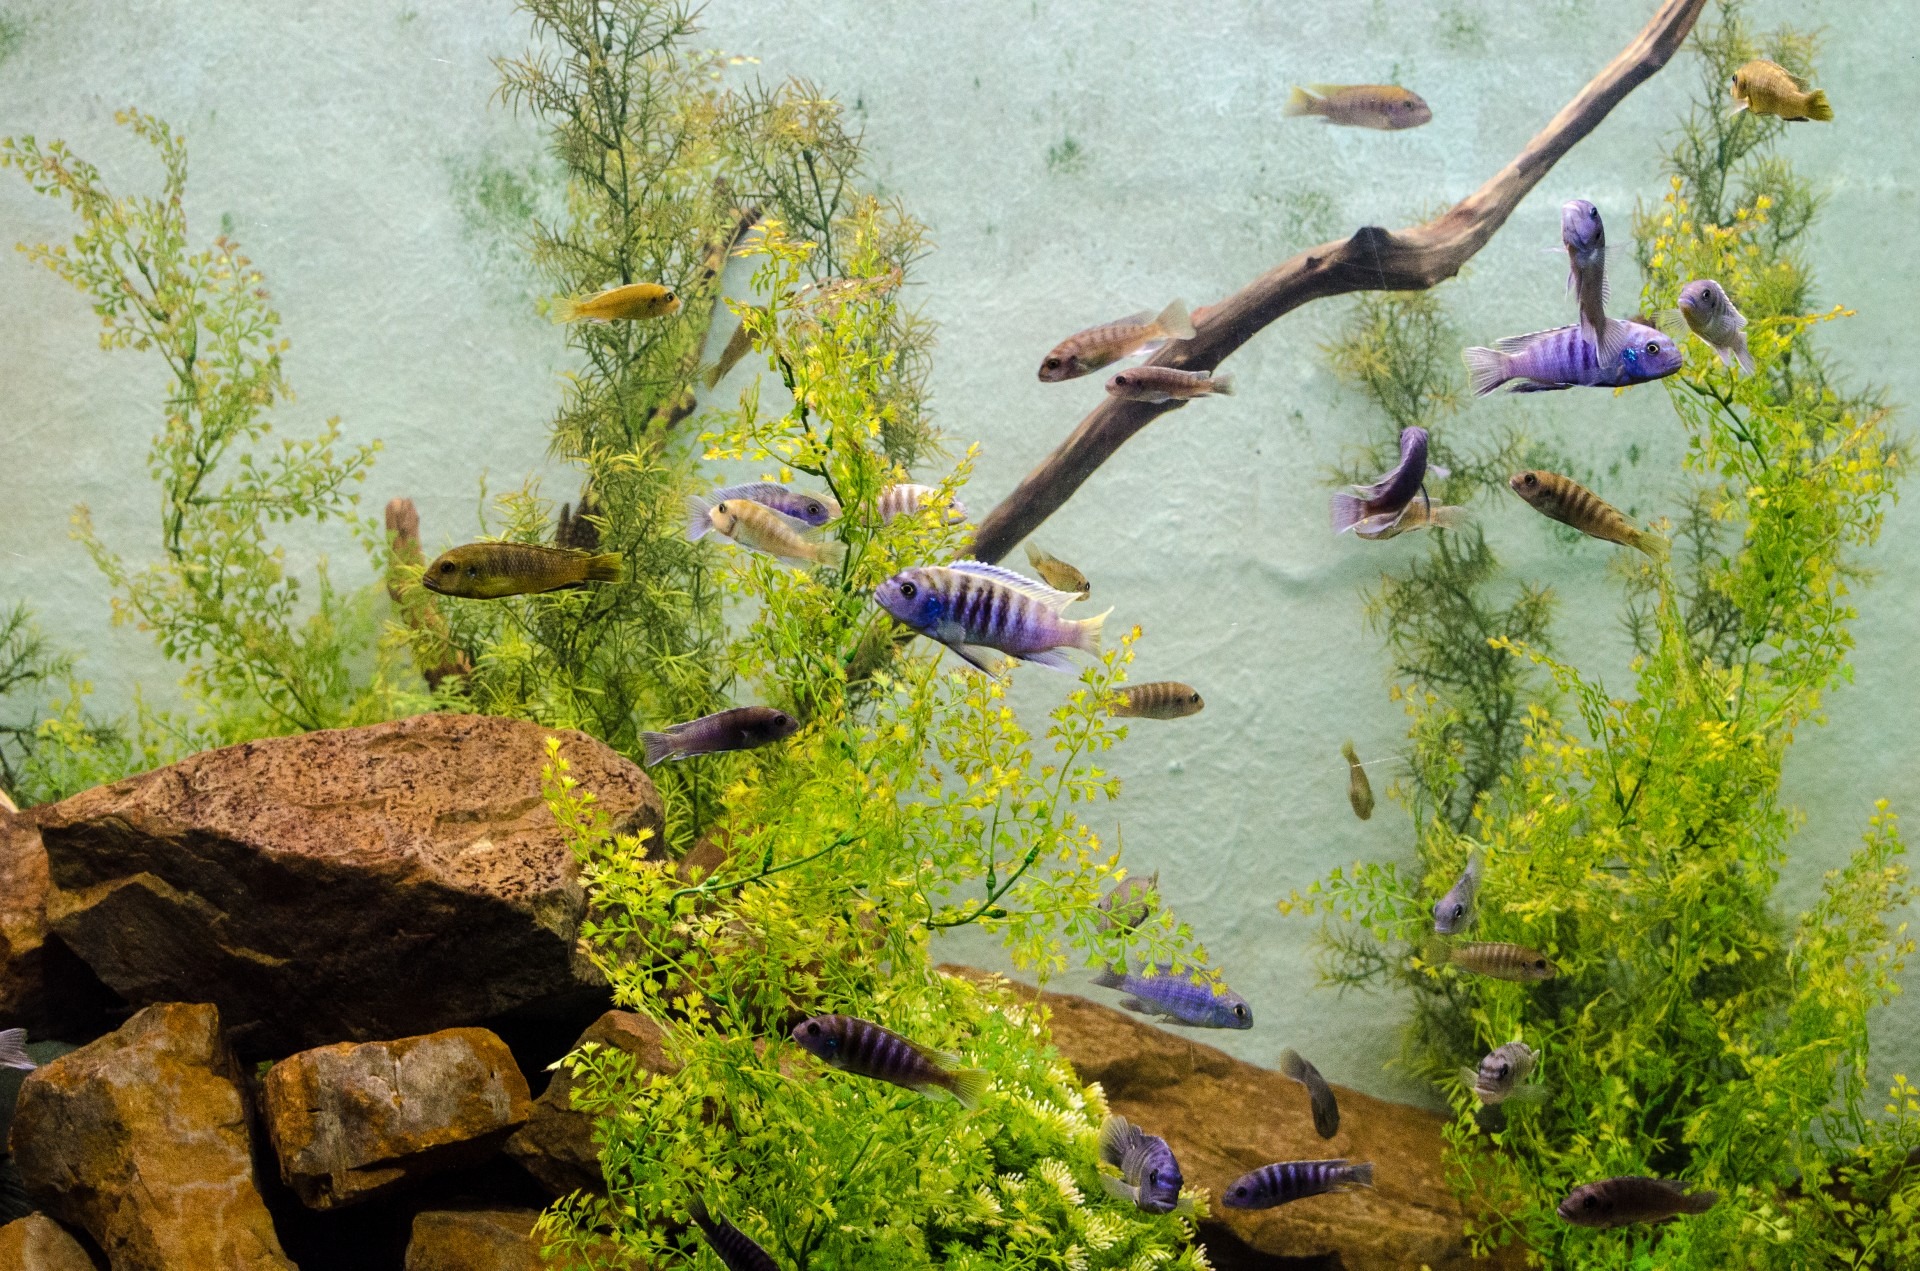
sea, water, flower, pond, underwater, swim, jungle, tropical, biology, botany, fish, waterway, living, zoology, algae, aquarium, sea life, fins, ecosystem, saltwater, plankton, scuba, ichthyology, gills, tropical fish, tails